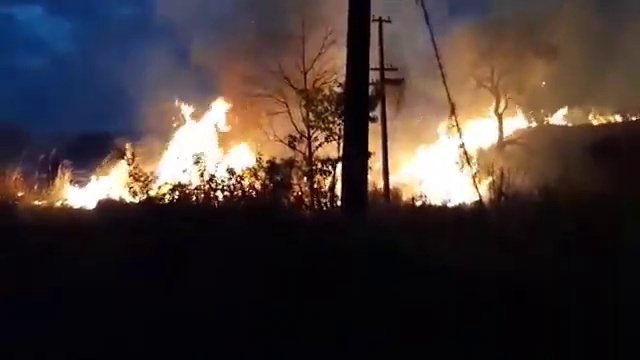
Fire: yes
Smoke: yes